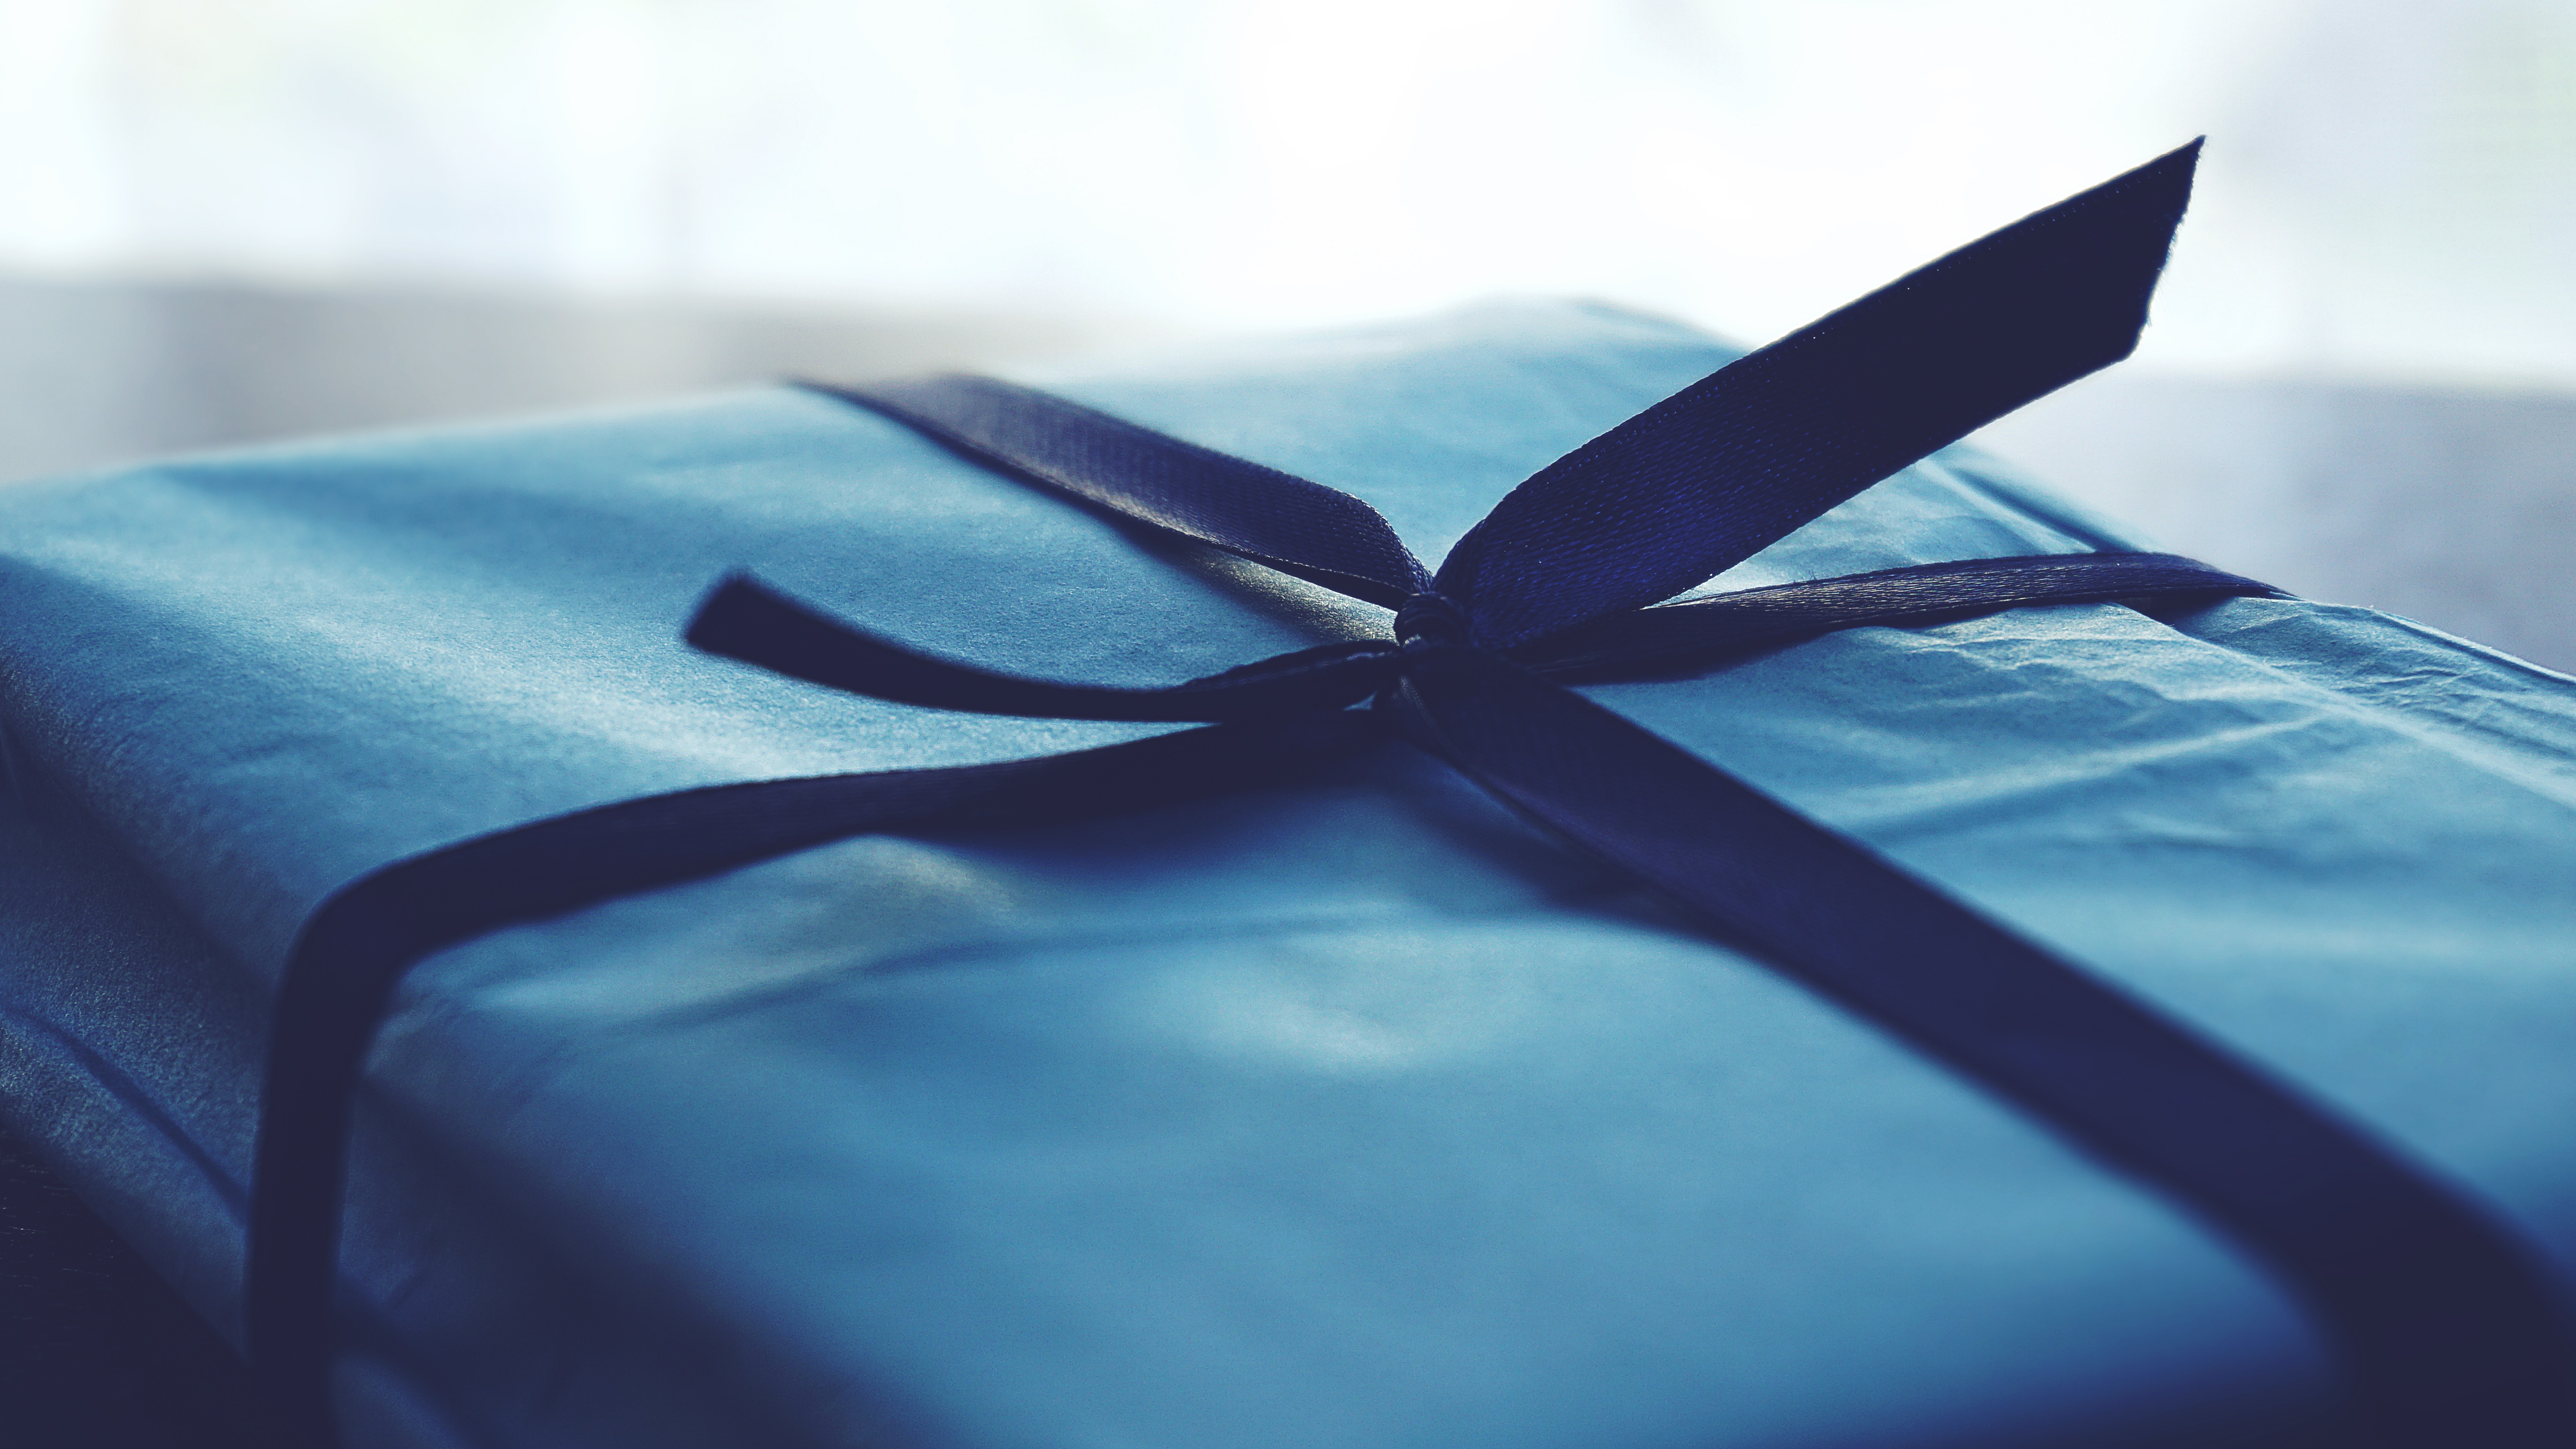
gift, present, wrapped, paper, ribbon, giving, blue, close up, still life, aqua, azure, turquoise, product, electric blue